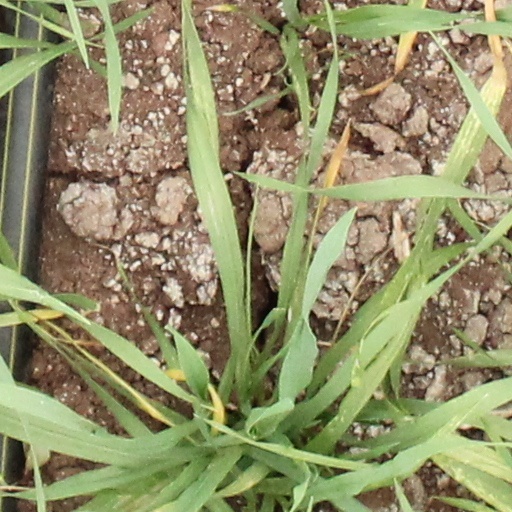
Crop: wheat